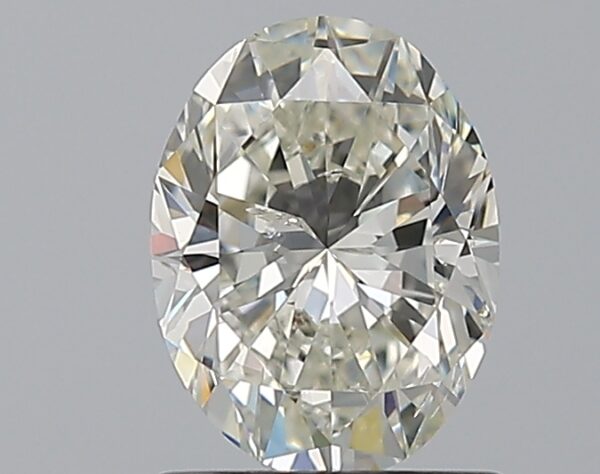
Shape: oval
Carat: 1.2
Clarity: SI2
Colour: J
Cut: VG
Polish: EX
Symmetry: VG
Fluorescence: M
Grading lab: GIA
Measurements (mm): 7.89 x 5.93 x 3.88